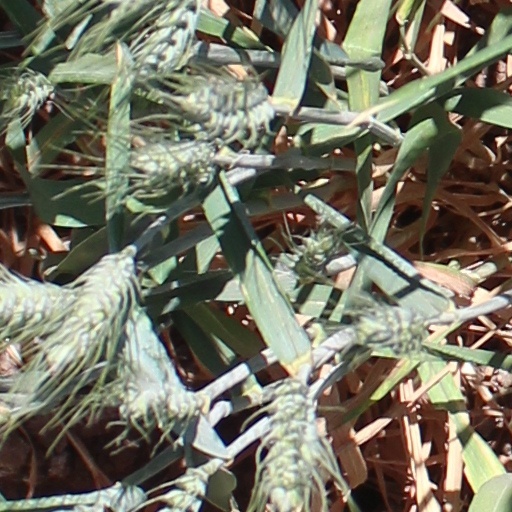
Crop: wheat